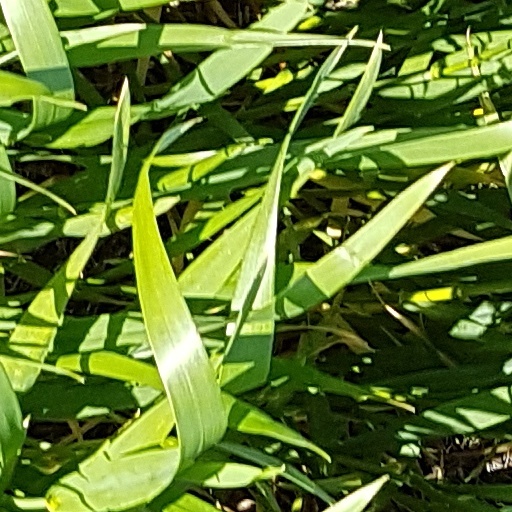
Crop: wheat